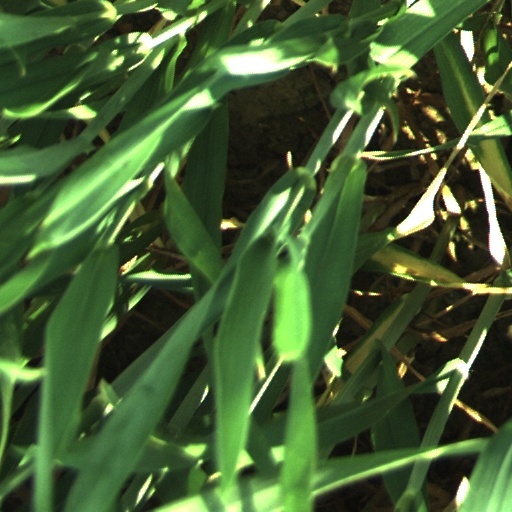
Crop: wheat